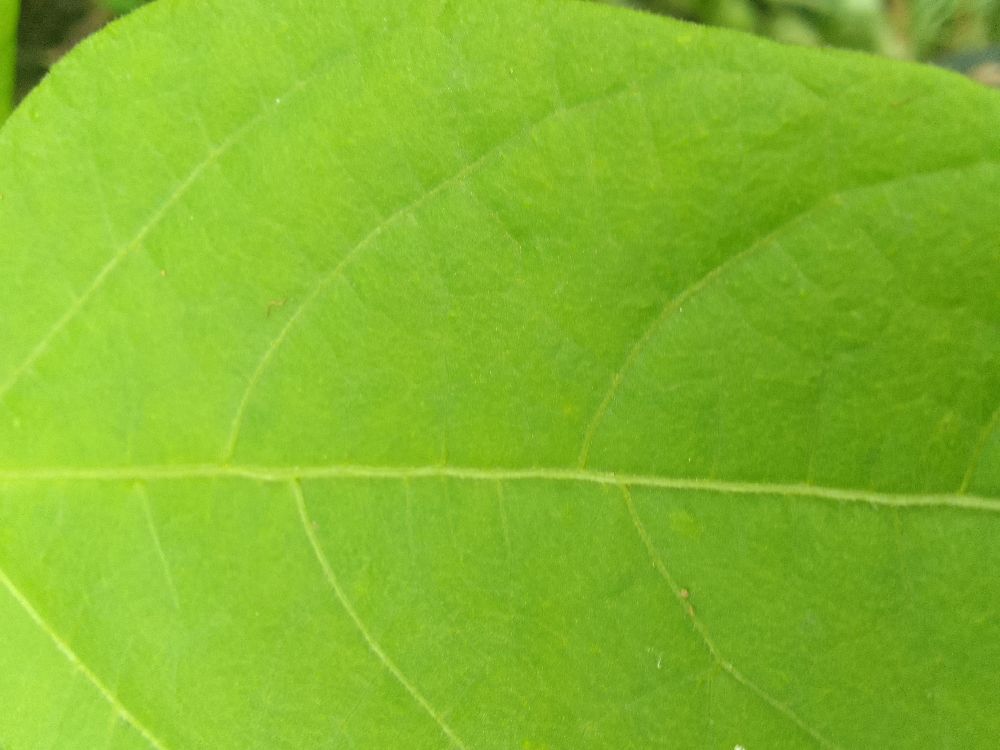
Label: healthy